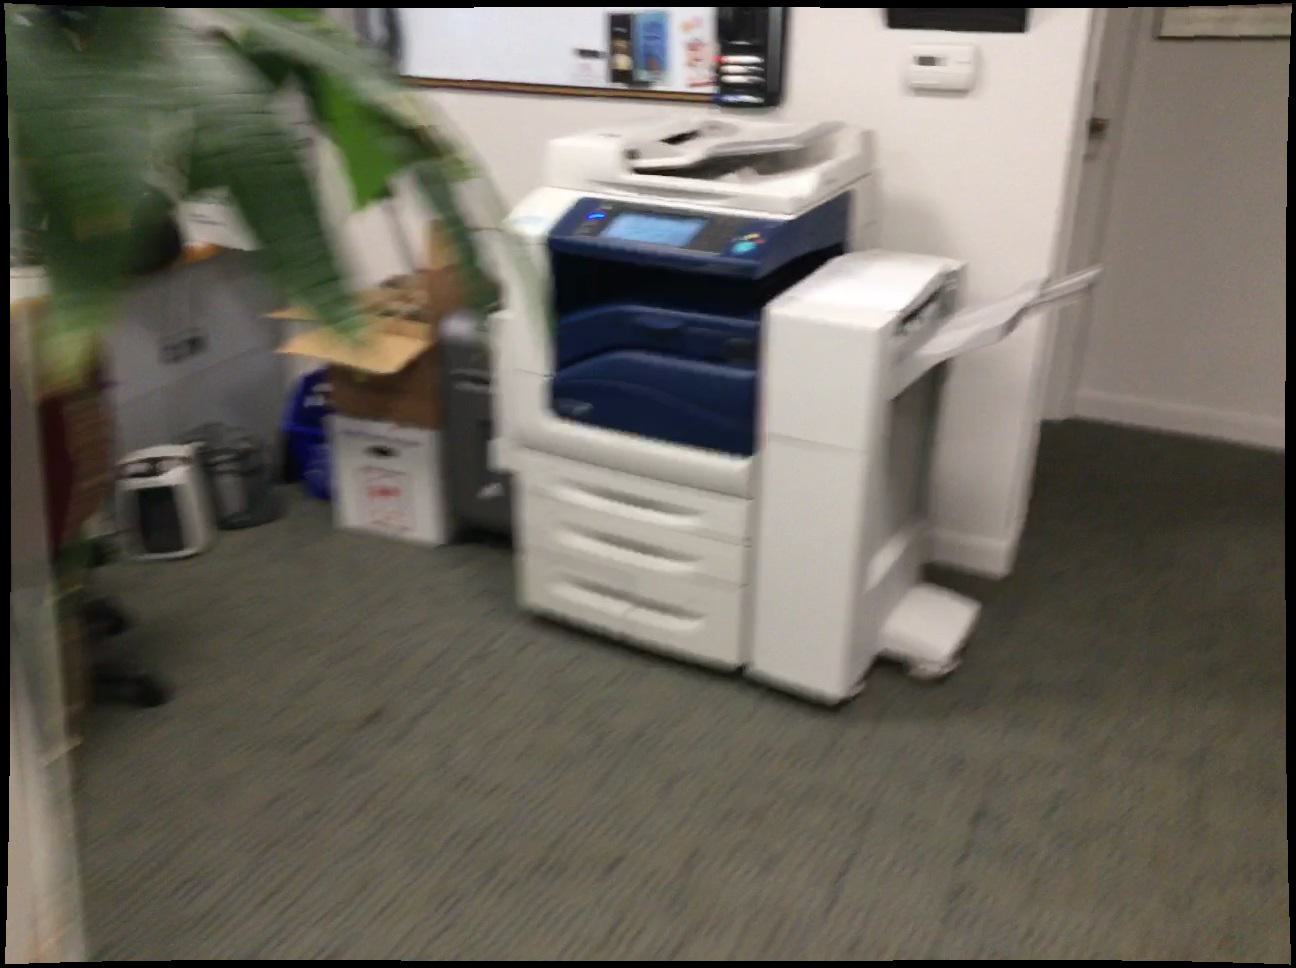
Question: In the image, there is the copier. Pinpoint several points within the vacant space situated right of the copier from the camera's perspective. Your final answer should be formatted as a list of tuples, i.e. [(x1, y1), ...], where each tuple contains the x and y coordinates of a point satisfying the conditions above. The coordinates should be between 0 and 1, indicating the normalized pixel locations of the points.
Answer: [(0.966, 0.918), (0.966, 0.878), (0.967, 0.841), (0.967, 0.807), (0.967, 0.775), (0.967, 0.745), (0.968, 0.718), (0.968, 0.692), (0.968, 0.667), (0.968, 0.645), (0.968, 0.624), (0.913, 0.942), (0.915, 0.900), (0.917, 0.861), (0.920, 0.825), (0.921, 0.792), (0.924, 0.761), (0.925, 0.732), (0.927, 0.706), (0.928, 0.681), (0.929, 0.658), (0.931, 0.635), (0.932, 0.615), (0.933, 0.595), (0.934, 0.576), (0.857, 0.967), (0.862, 0.923), (0.867, 0.882), (0.870, 0.845), (0.874, 0.810), (0.878, 0.778), (0.881, 0.749), (0.884, 0.721), (0.887, 0.695), (0.890, 0.670), (0.892, 0.648), (0.894, 0.626), (0.897, 0.606), (0.899, 0.587), (0.900, 0.569), (0.903, 0.552), (0.856, 0.638), (0.860, 0.618), (0.863, 0.598), (0.866, 0.580), (0.869, 0.562), (0.871, 0.545)]